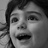
Emotion: surprise